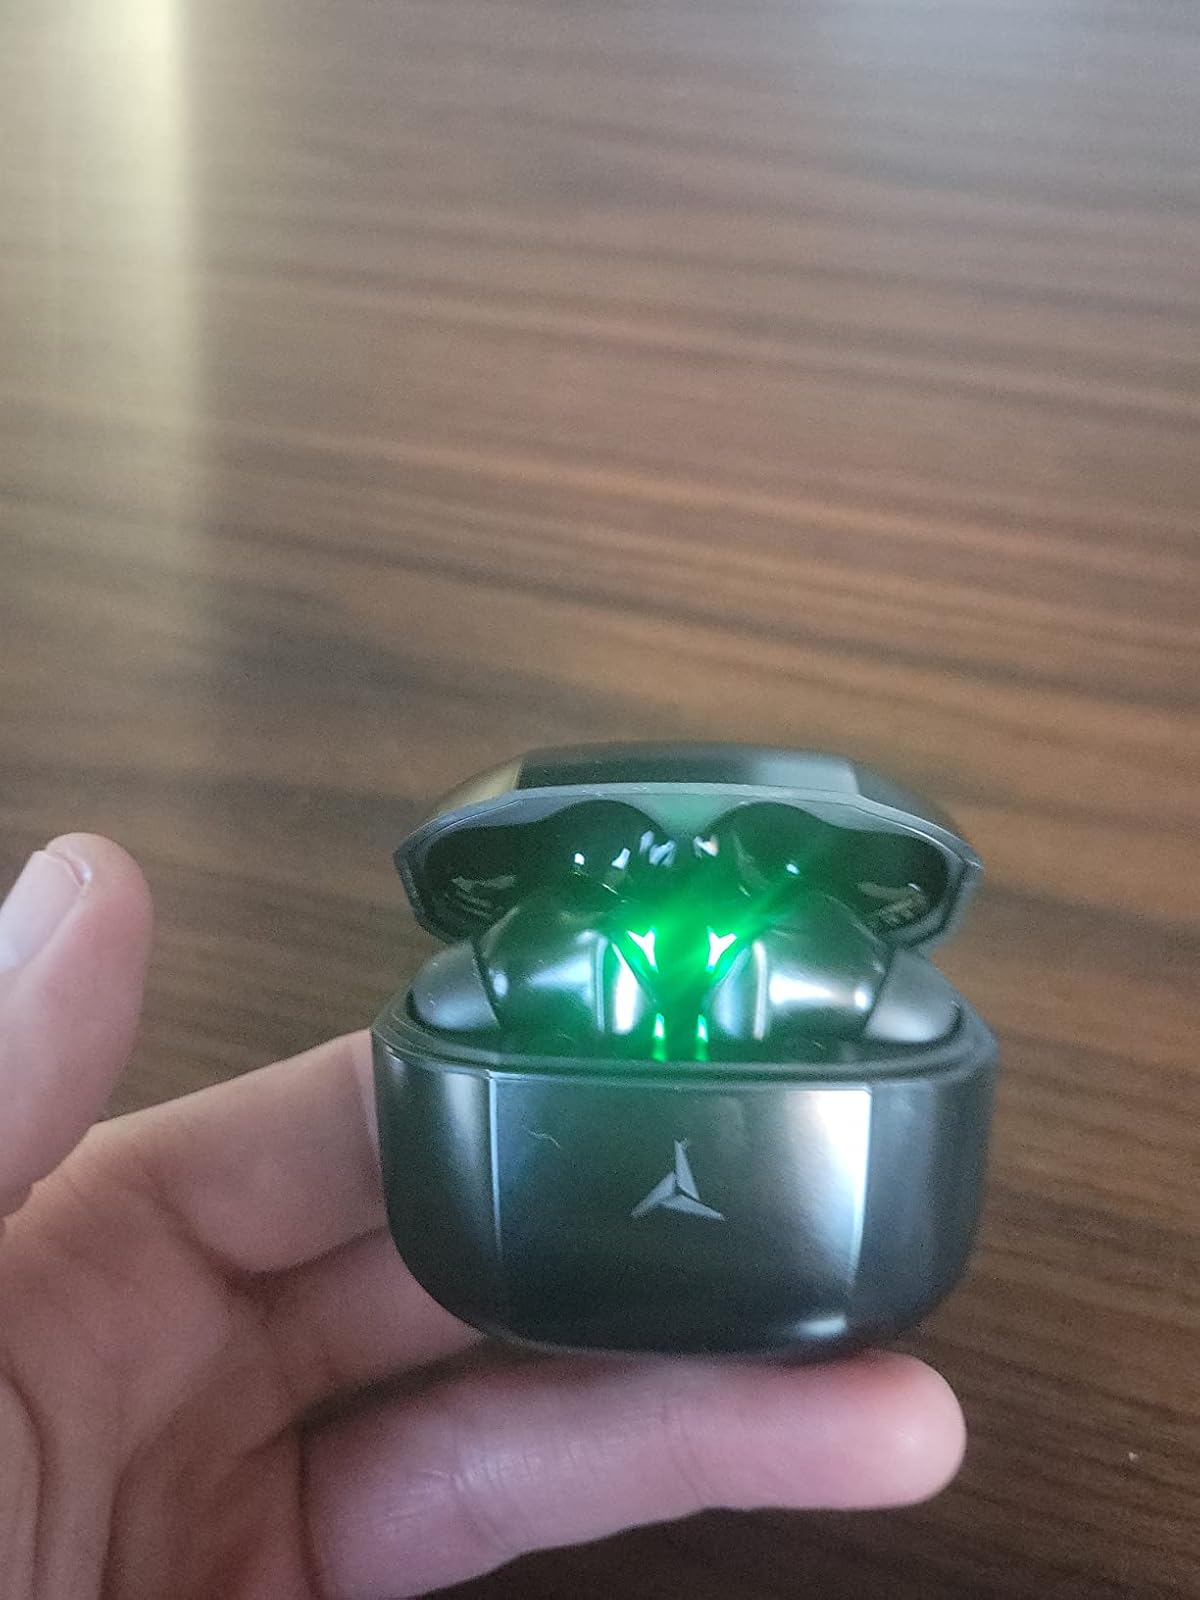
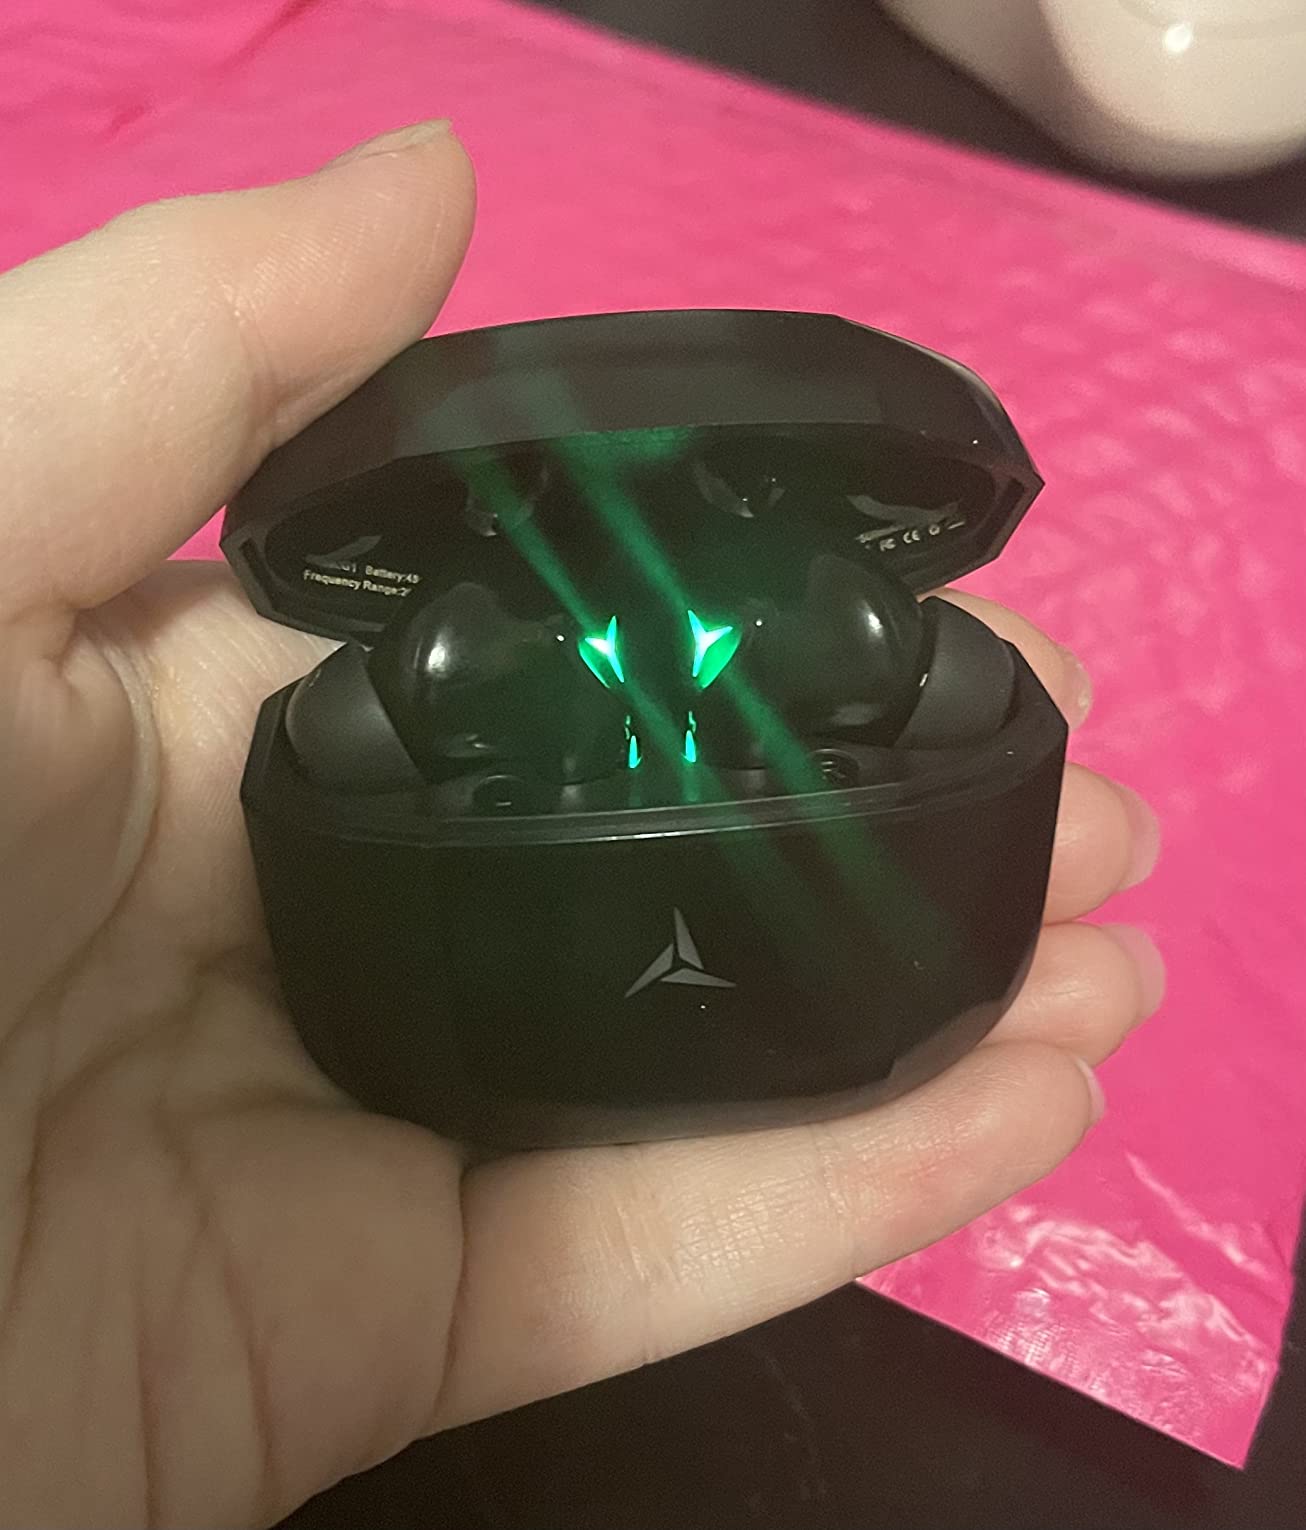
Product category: earbuds
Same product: yes